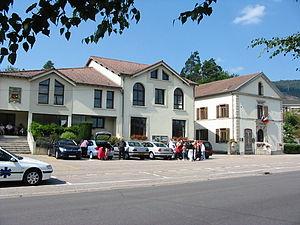
Le Syndicat est une commune française située dans le département des Vosges en région Grand Est. Elle appartient à l'unité urbaine de La Bresse. Elle fait partie de la Communauté de communes des Hautes Vosges.